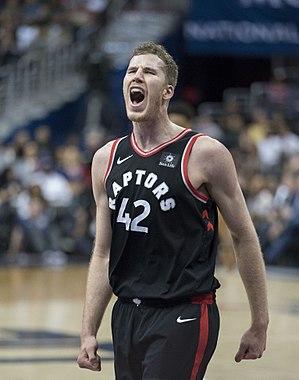
Jakob Pöltl, né le 15 octobre 1995 à Vienne, Autriche, est un joueur autrichien de basket-ball. Il évolue au poste de pivot.